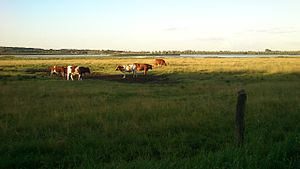
Fersk eng
Græssende tyrekalve på en fersk eng ved Egå Engsø
For at fremme og opretholde eng-floraen og faunaens betingelser udsættes der græsningskvæg ved søen.
En Fersk eng er en naturtype der ligger på lavt liggende arealer, ofte ved vandløb, søer eller moser. Den er under påvirkning af græsning, slåning eller oversvømmelser hvilket gør at vegetationen er domineret af lavtvoksende og lyskrævende planter.